Holbeck

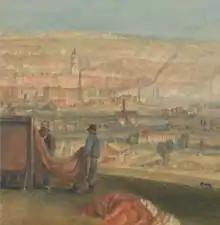
Detail of J. M. W. Turner's 1816 painting "Leeds", showing Holbeck. Viewed looking northwards from Beeston Hill, the white tower belongs to St Paul's Church (demolished 1905) on the far side of the River Aire. Below the tower stands Marshall's Mill in Holbeck, and to its right, the chimney emitting black smoke, is Fenton and Murray's foundry. Below the foundry, with a black chimney, stands Holbeck Moor Mill. The two-storey building below and to the right of the mill is Holbeck Workhouse.

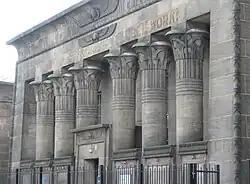
Temple Works

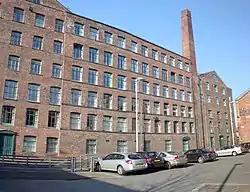
Marshall's Mill

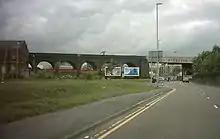
Holbeck Viaduct

The Hol Beck is the name of a stream running from the south-west into the River Aire. It was the deposition of silt by the Hol Beck and nearby the Sheepscar Beck from the north that led to a fording place and a small community which eventually grew into the town of Leeds.